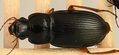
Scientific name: Harpalus paratus
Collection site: North Sterling NEON (STER), plot STER_033